Ogemaw Hills Pathway

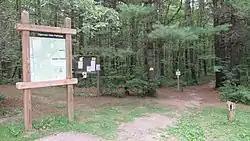
Ogemaw Hills Pathway trailhead

Ogemaw Hills Pathway is a foot-travel pathway located north of West Branch, Michigan within the Au Sable State Forest in Ogemaw County, Michigan. The Pathway offers approximately 15 miles of trails open to hiking, cross country skiing, and biking. The Ogemaw Hills Pathway Council non-profit manages the trail system and grooms the trails for cross country skiing.